Jagdgeschwader II

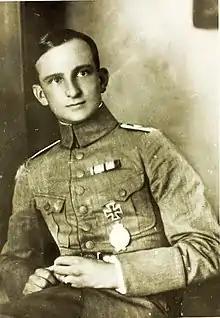
Adolf von Tutschek, first commander of "Jagdgeschwader II"

Appointed to organize and command the new wing was "Pour le Merite" winner "Hauptmann" Adolf Ritter von Tutschek, whose aerial victory tally stood at 23 victories. Four existing fighter squadrons with a theoretical strength of 14 aircraft each were designated to form the new fighter wing—"Jagdstaffeln" 12, 13, 15, and 19. The new wing was placed under direct control of army headquarters and was being prepared to support a spring offensive. Its four squadrons were ordered to concentrate in the vicinity of Marle, France. This placed them opposite the seam in the Allied lines where British and French armies met. They were underequipped with Pfalz and Albatros scouts, but began to receive Fokker Dr.1 triplanes on 16 February.